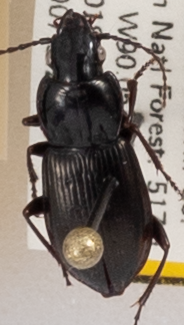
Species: Pterostichus pensylvanicus
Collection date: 2018-08-07
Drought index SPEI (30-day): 0.48
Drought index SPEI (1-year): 0.142
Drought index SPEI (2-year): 2.01